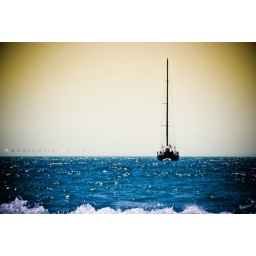
boat in sunset ocean with sails down